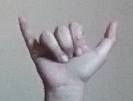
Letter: ya